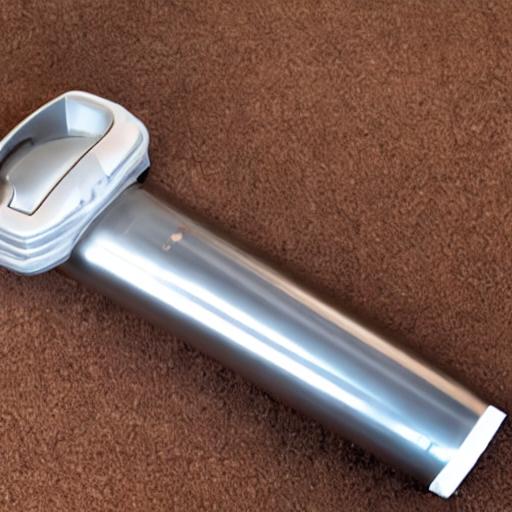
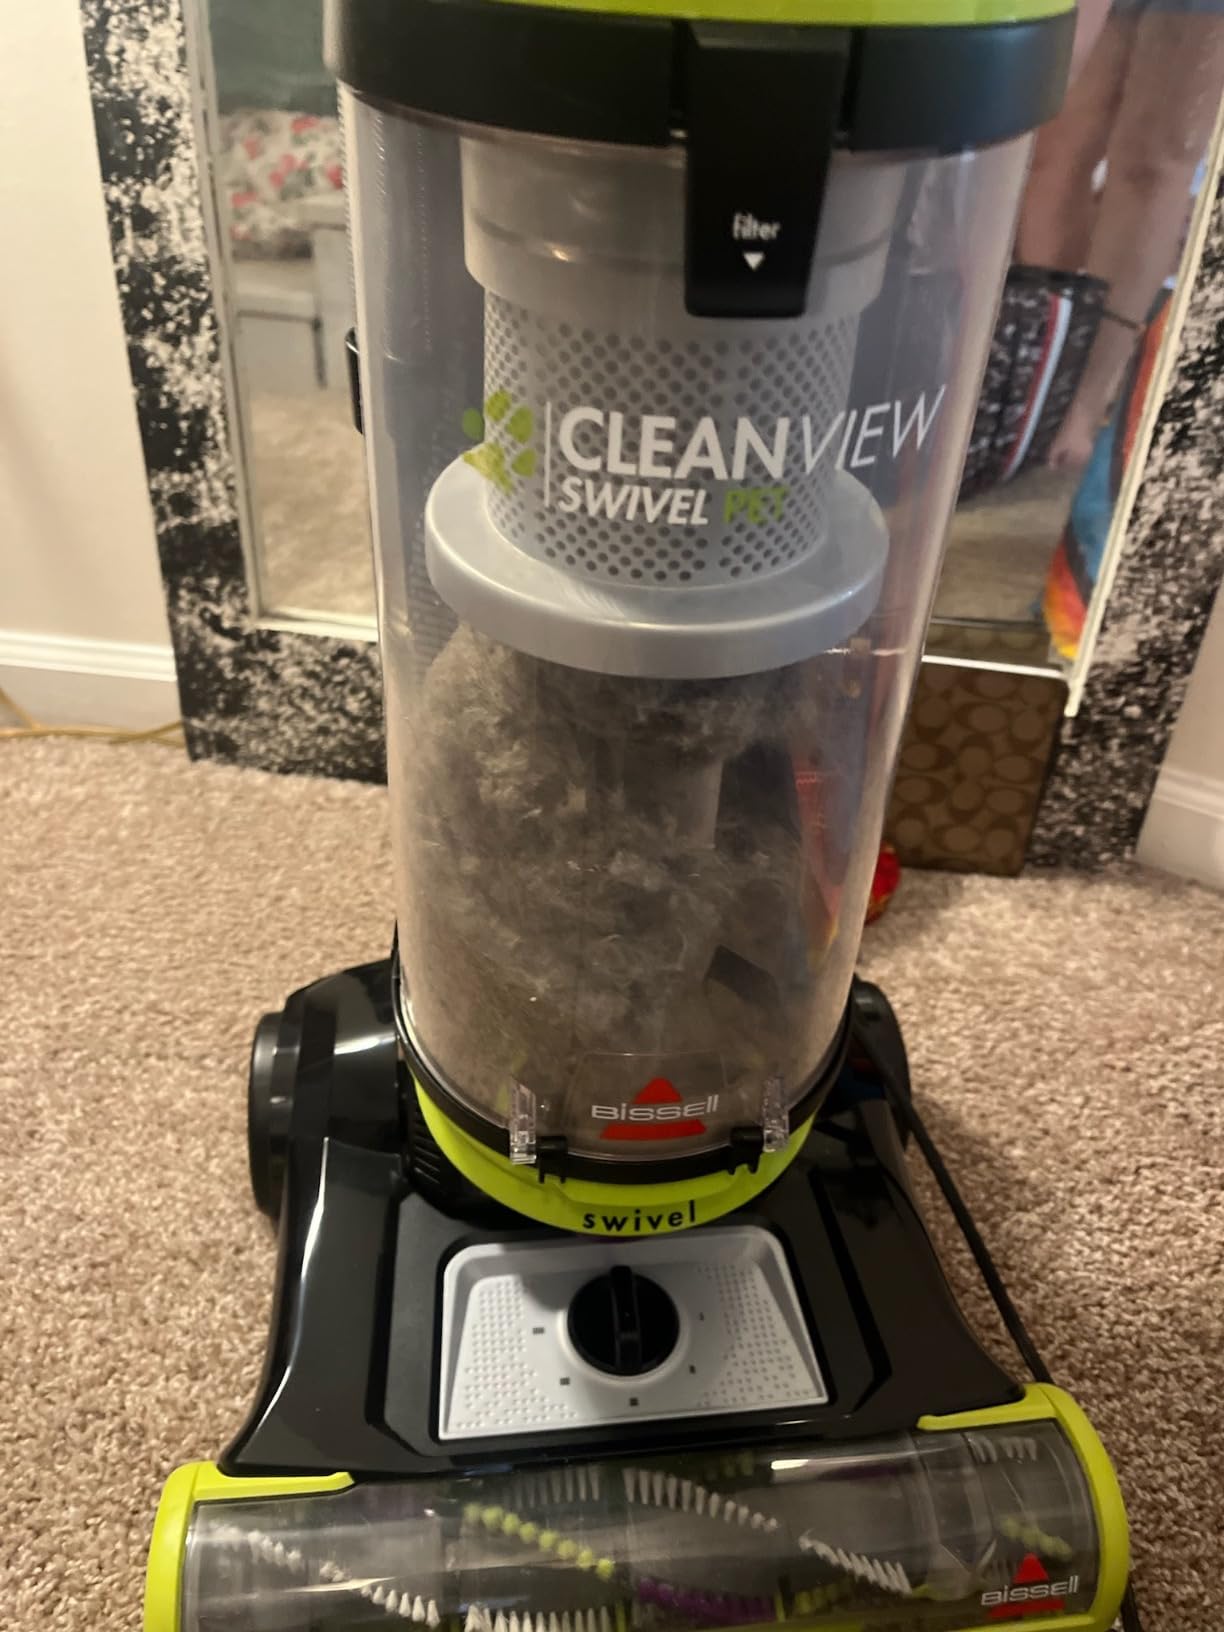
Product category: items_vacuum
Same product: no